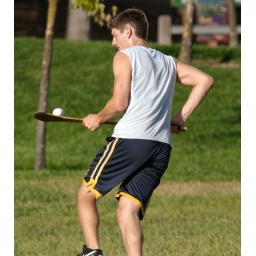
Student in white shirt practicing hurling carrying ball